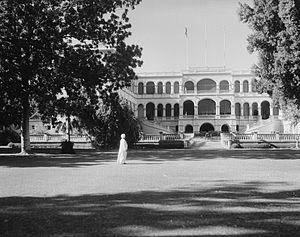
Le Soudan, en forme longue la république du Soudan, est un pays africain.